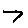
Label: 7